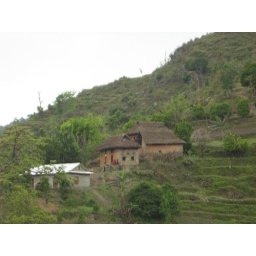
house at raturnchura near bp highway